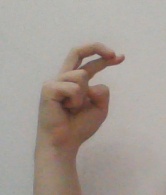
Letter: zay